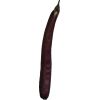
Label: Eggplant long 1